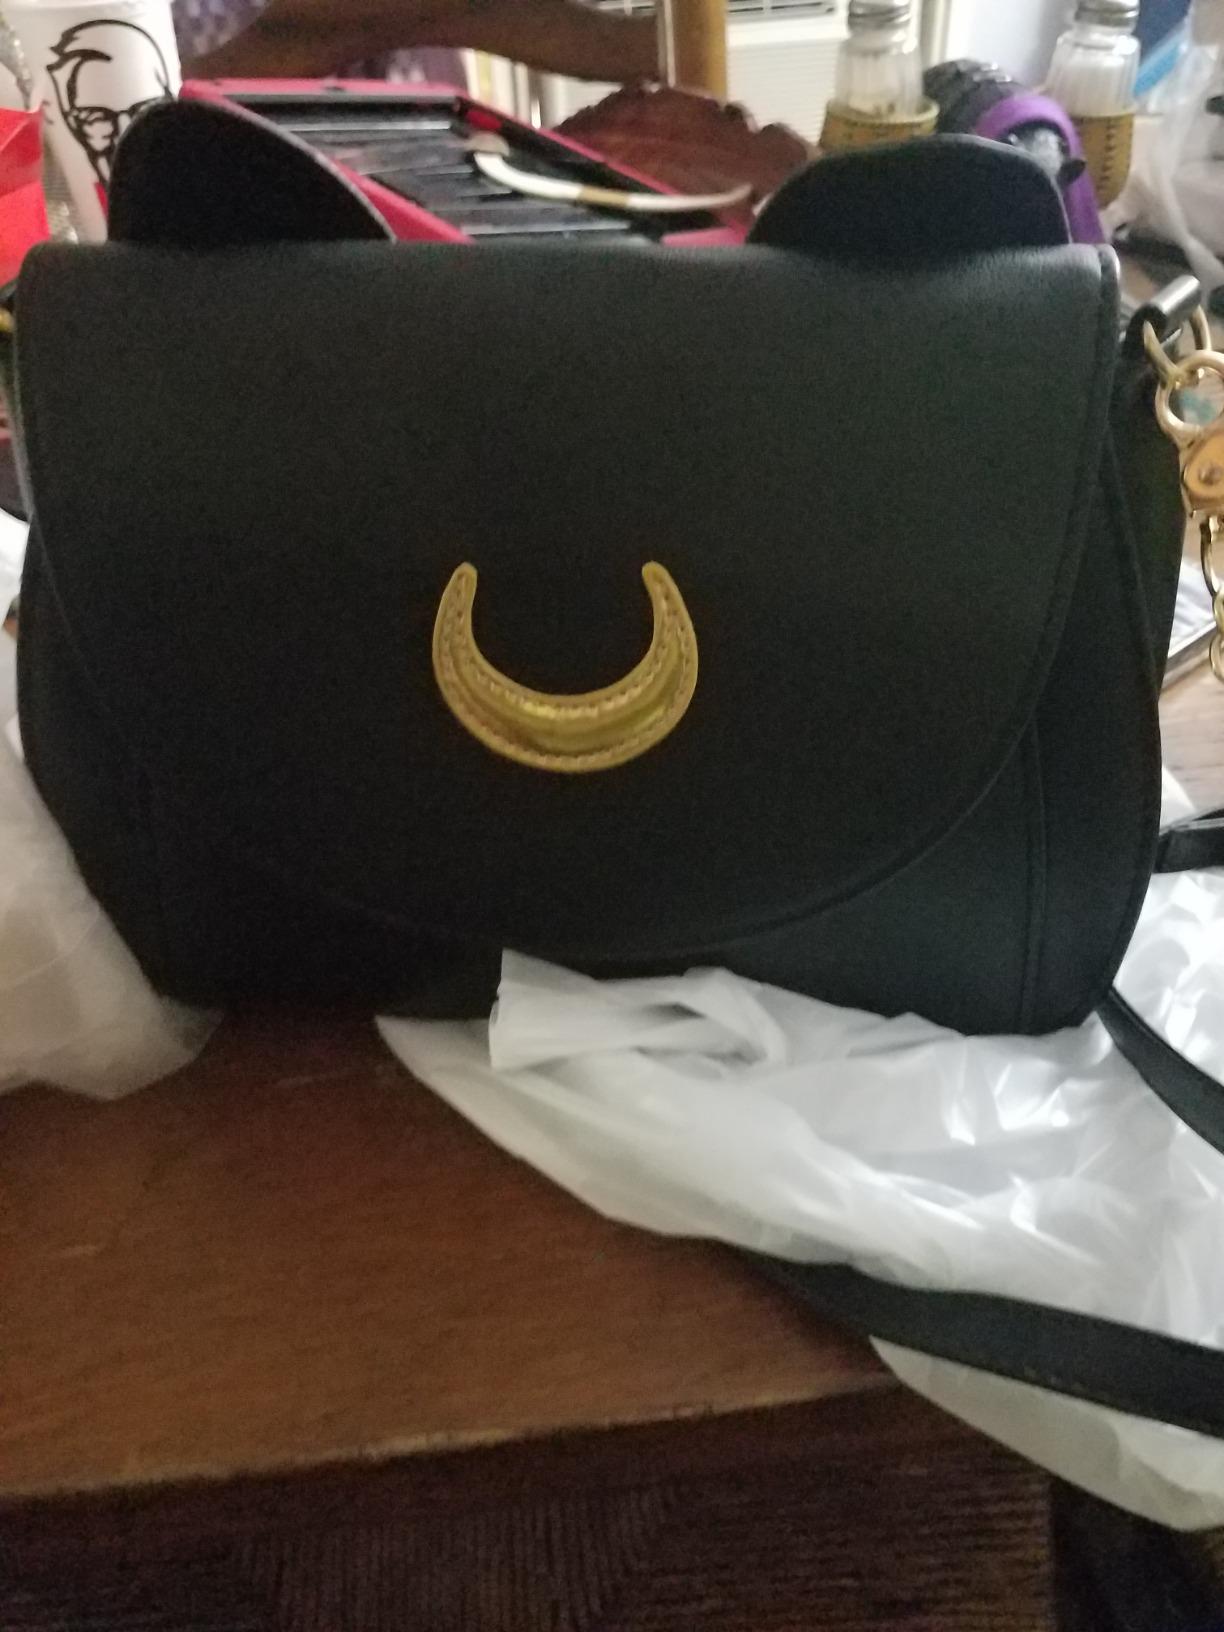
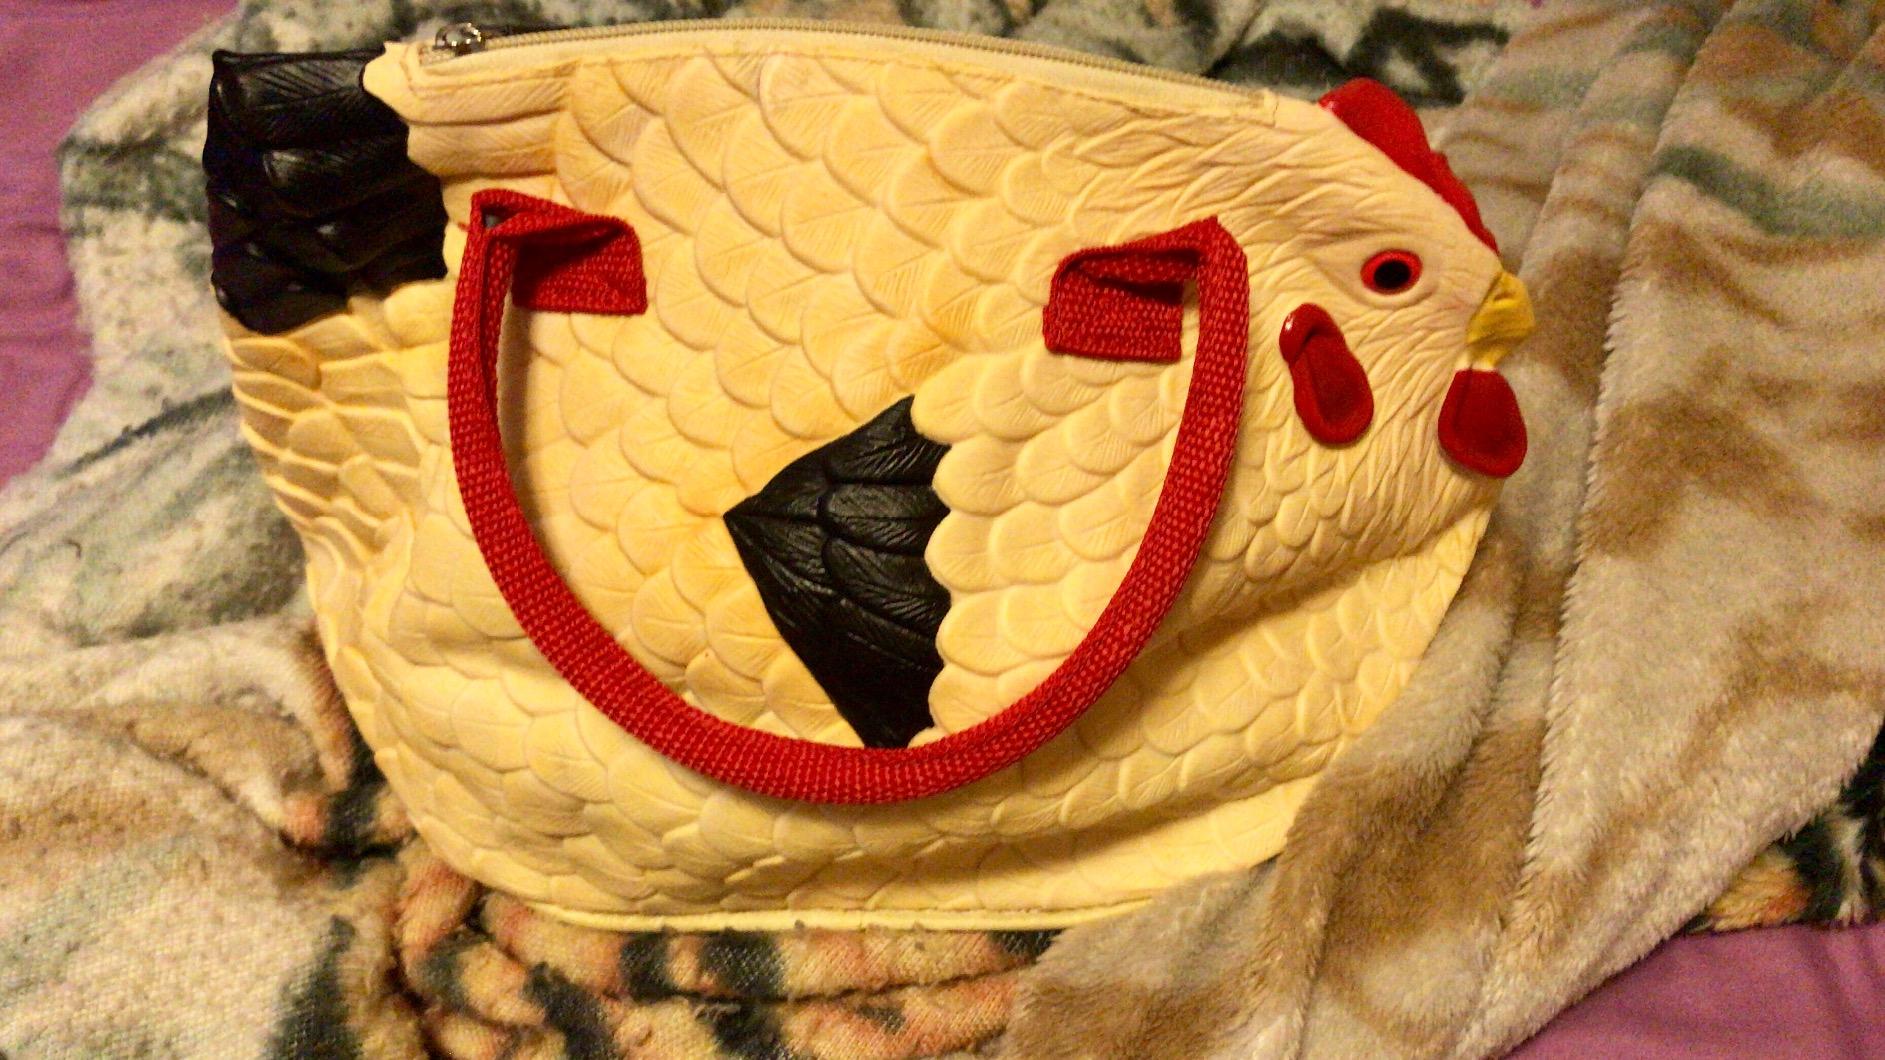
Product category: accessories_handbag
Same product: no